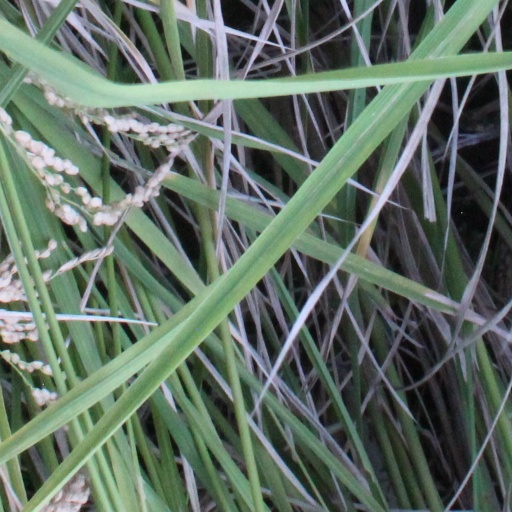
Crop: rice